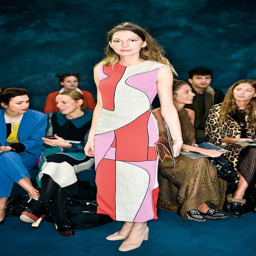
person on the front row